Sandarbham

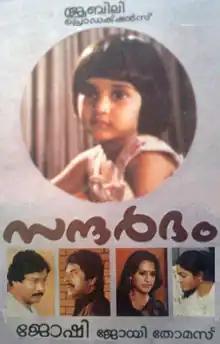
Promotional Poster

'Sandarbham' is a 1984 Malayalam film directed by Joshiy, written by Cochin Haneefa, screenplay by Kaloor Dennis, and starring Mammootty, Sukumaran, Saritha, Seema, P. K. Abraham, K. P. A. C. Sunny and Unni Mary.